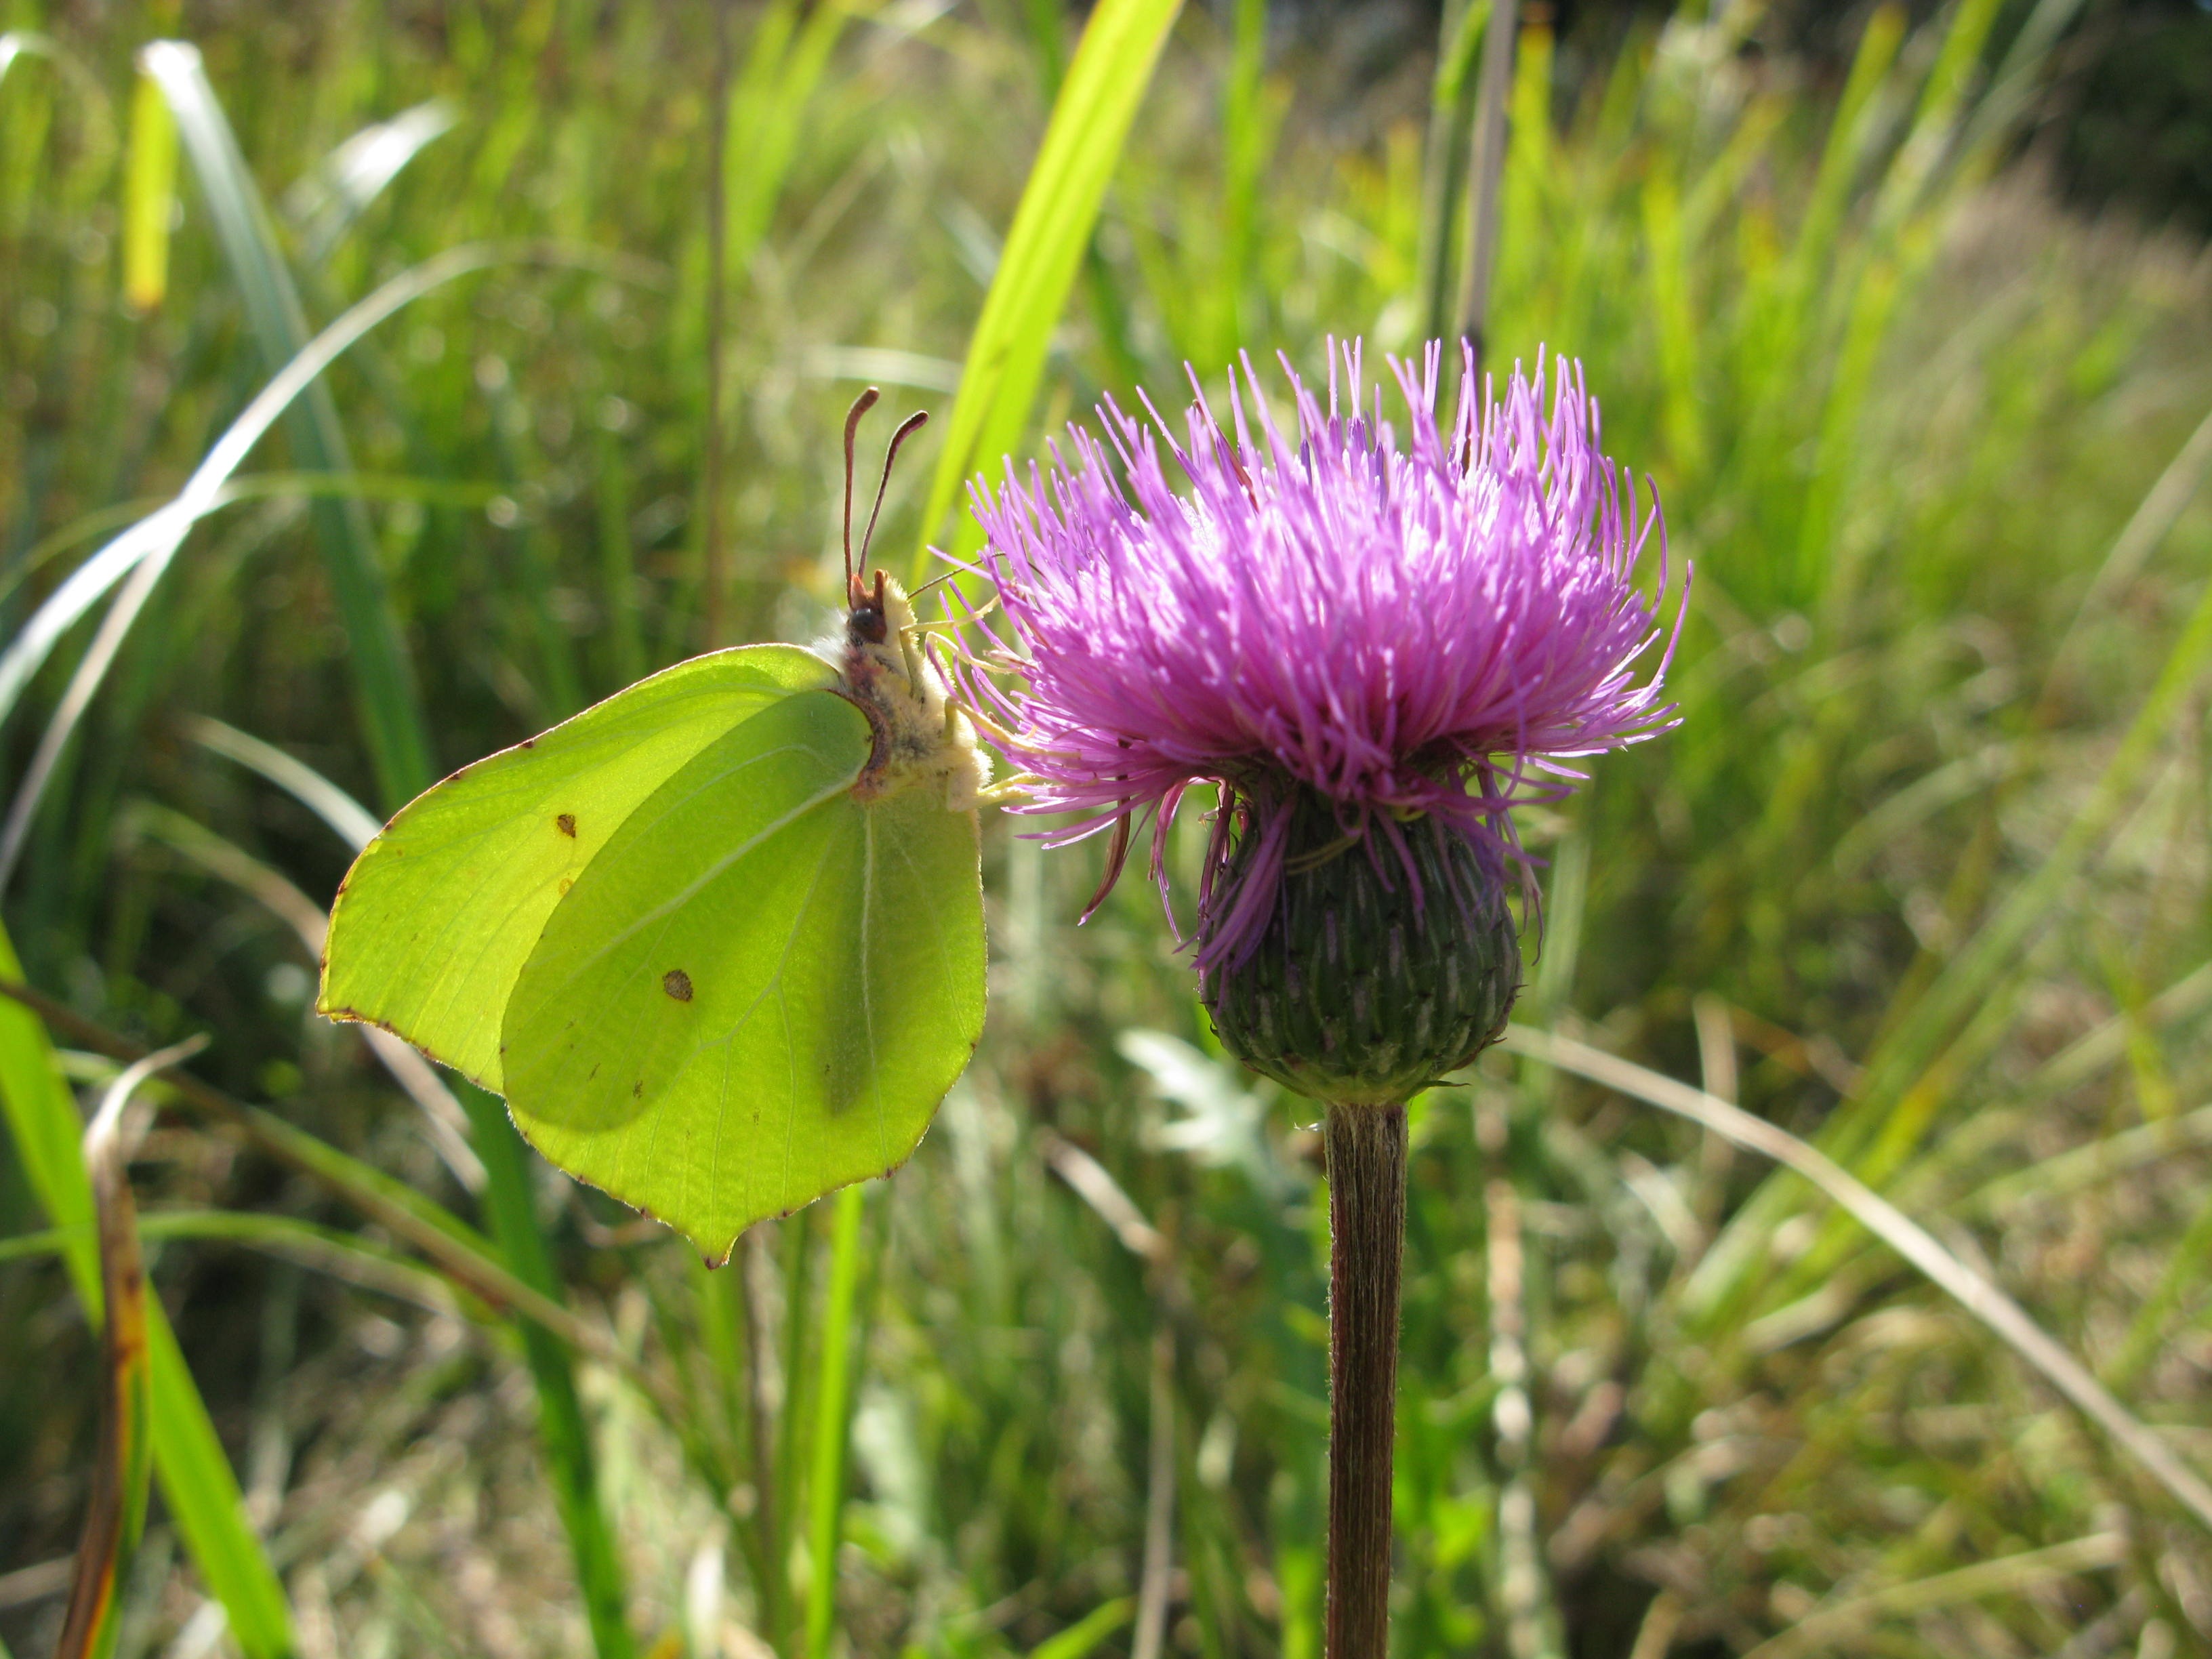
nature, forest, grass, plant, meadow, prairie, flower, purple, spring, insect, botany, flora, fauna, plants, wildflower, flowers, thistle, purple flower, macro photography, flowering plant, daisy family, land plant